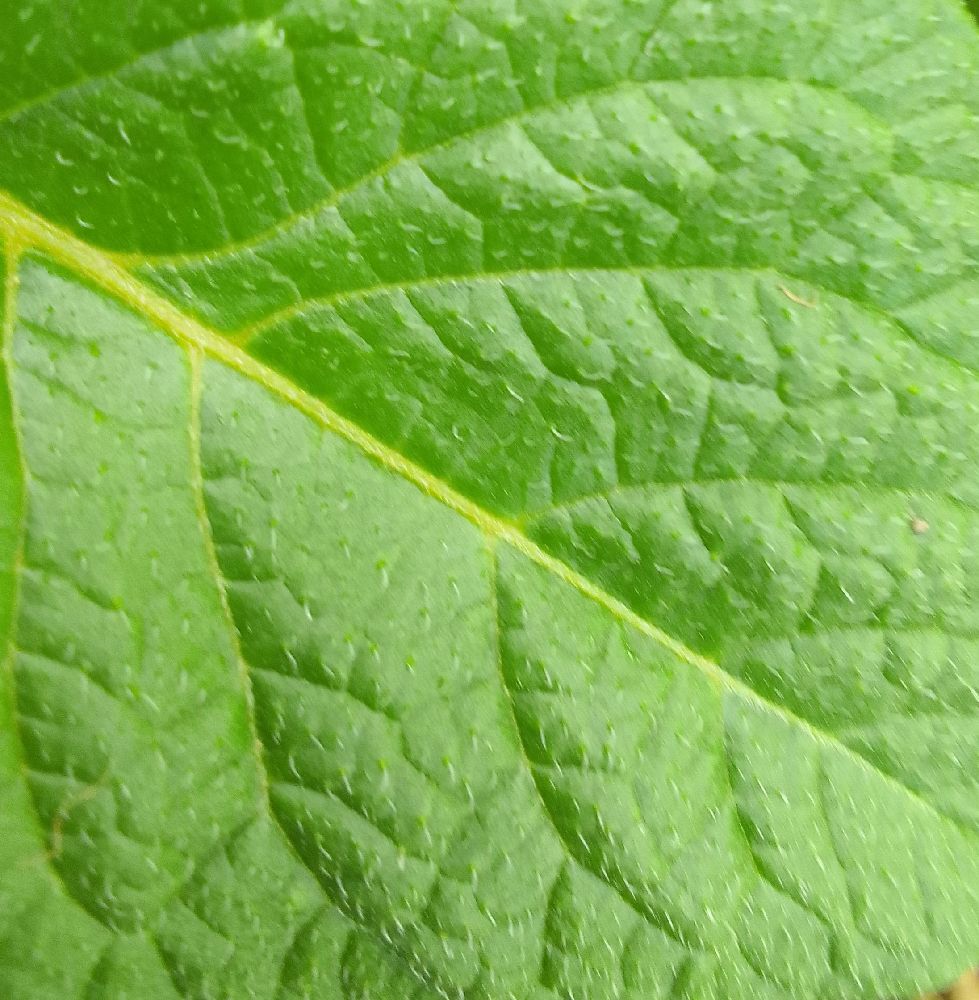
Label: Healthy